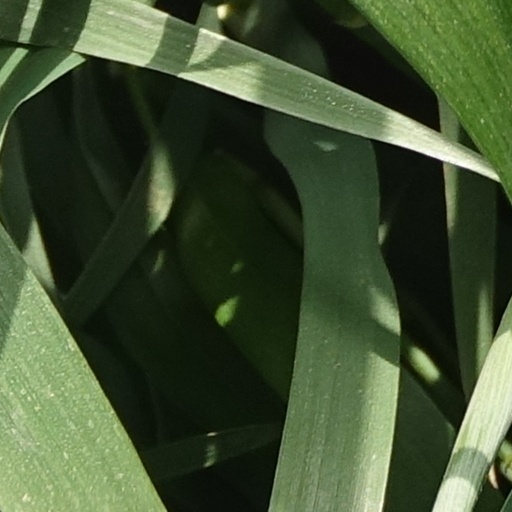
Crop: wheat